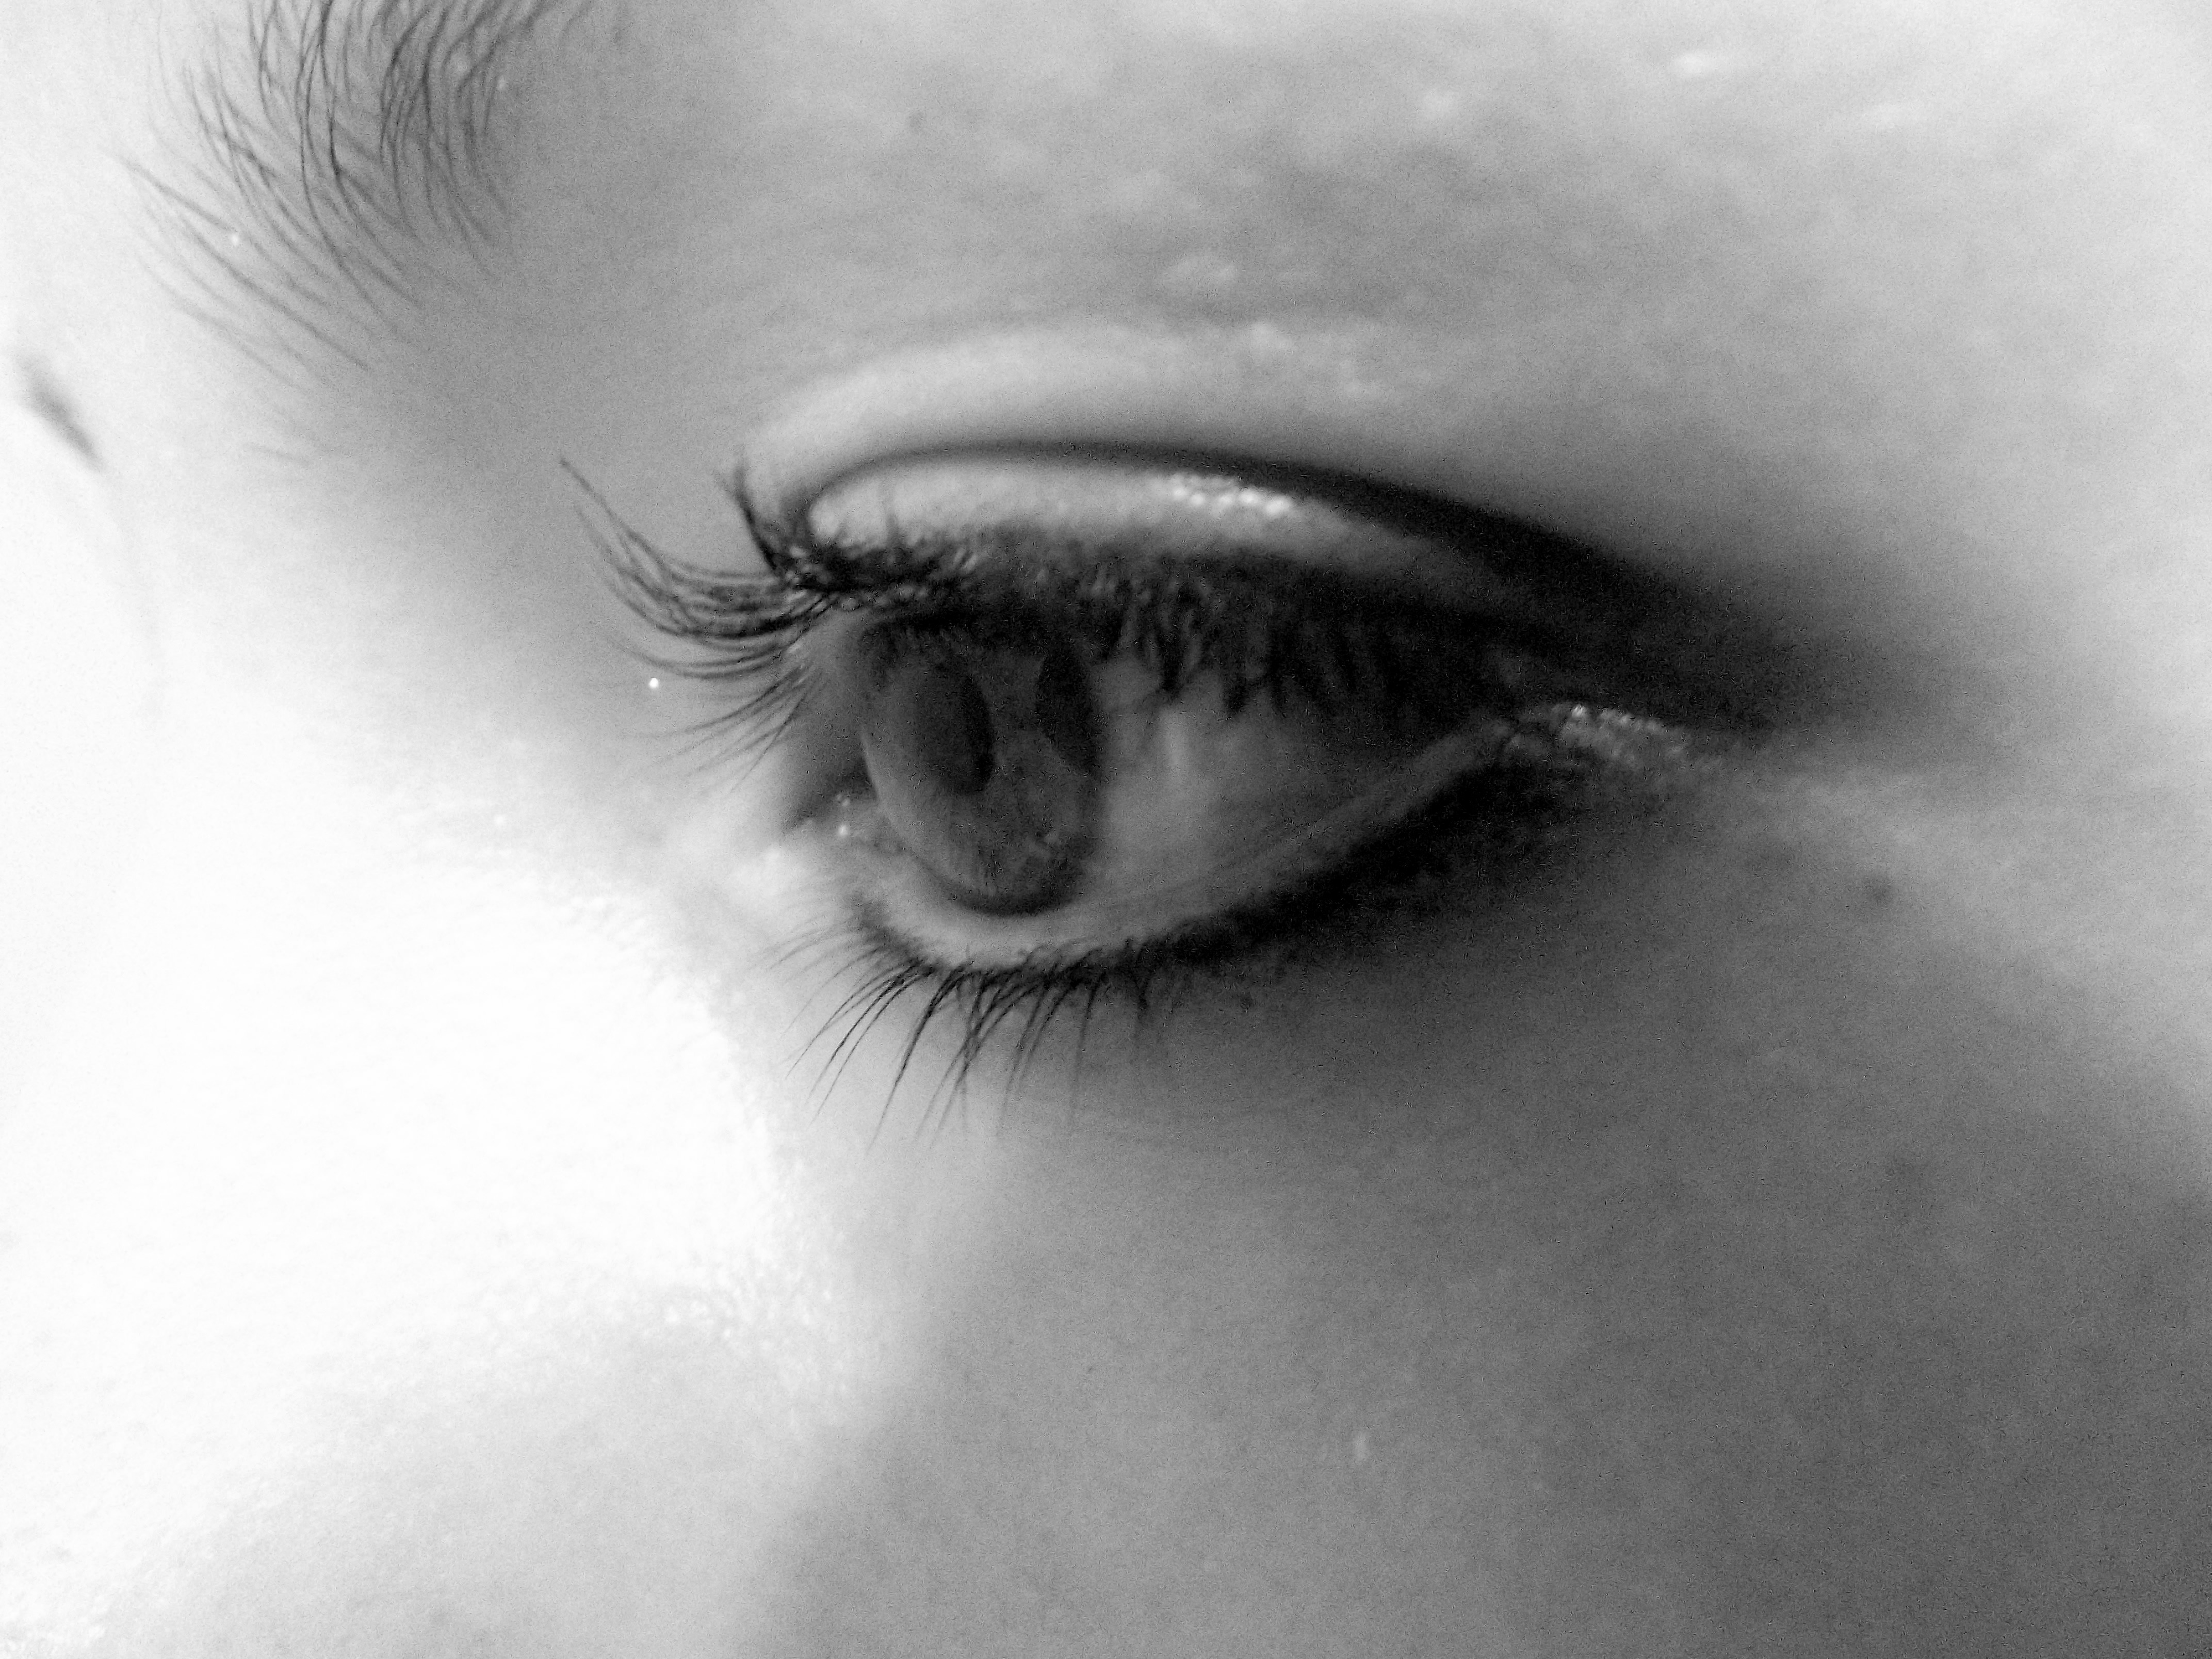
person, black and white, girl, woman, white, photography, looking, female, portrait, model, fashion, black, monochrome, makeup, eyebrow, make up, eyelash, close up, human body, face, nose, eyes, drawing, eye, glasses, head, look, skin, beauty, salon, organ, emotion, eyelashes, skincare, monochrome photography, vision care, eyelash extensions